Redwall (TV series)

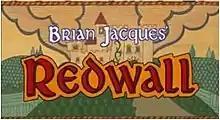
Title card for Season 1

Redwall is an animated television series co-produced by the Canada-based Nelvana, along with the France-based Alphanim (season 1) and Germany-based TV-Loonland AG (seasons 2–3) that ran from 1999 until 2002. The series is based on the "Redwall" novels by Brian Jacques. The series spans three seasons, the first based on the first book "Redwall", the second on "Mattimeo" and the third on "Martin the Warrior".